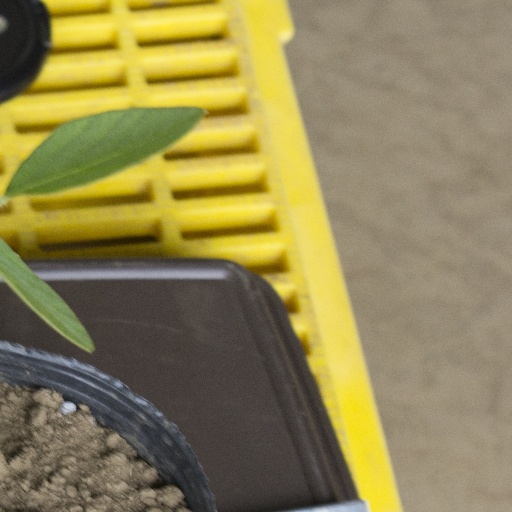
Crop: soybean